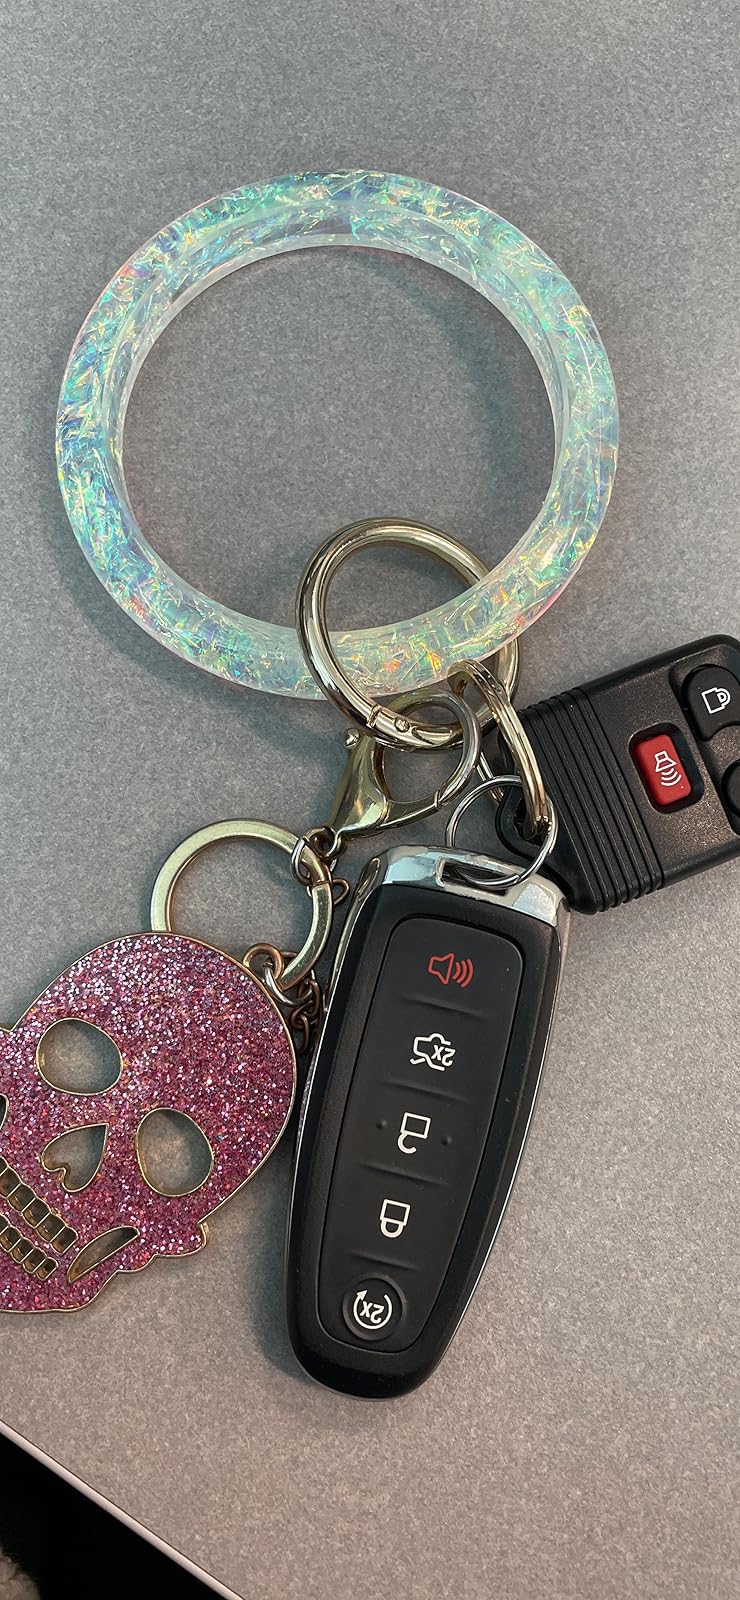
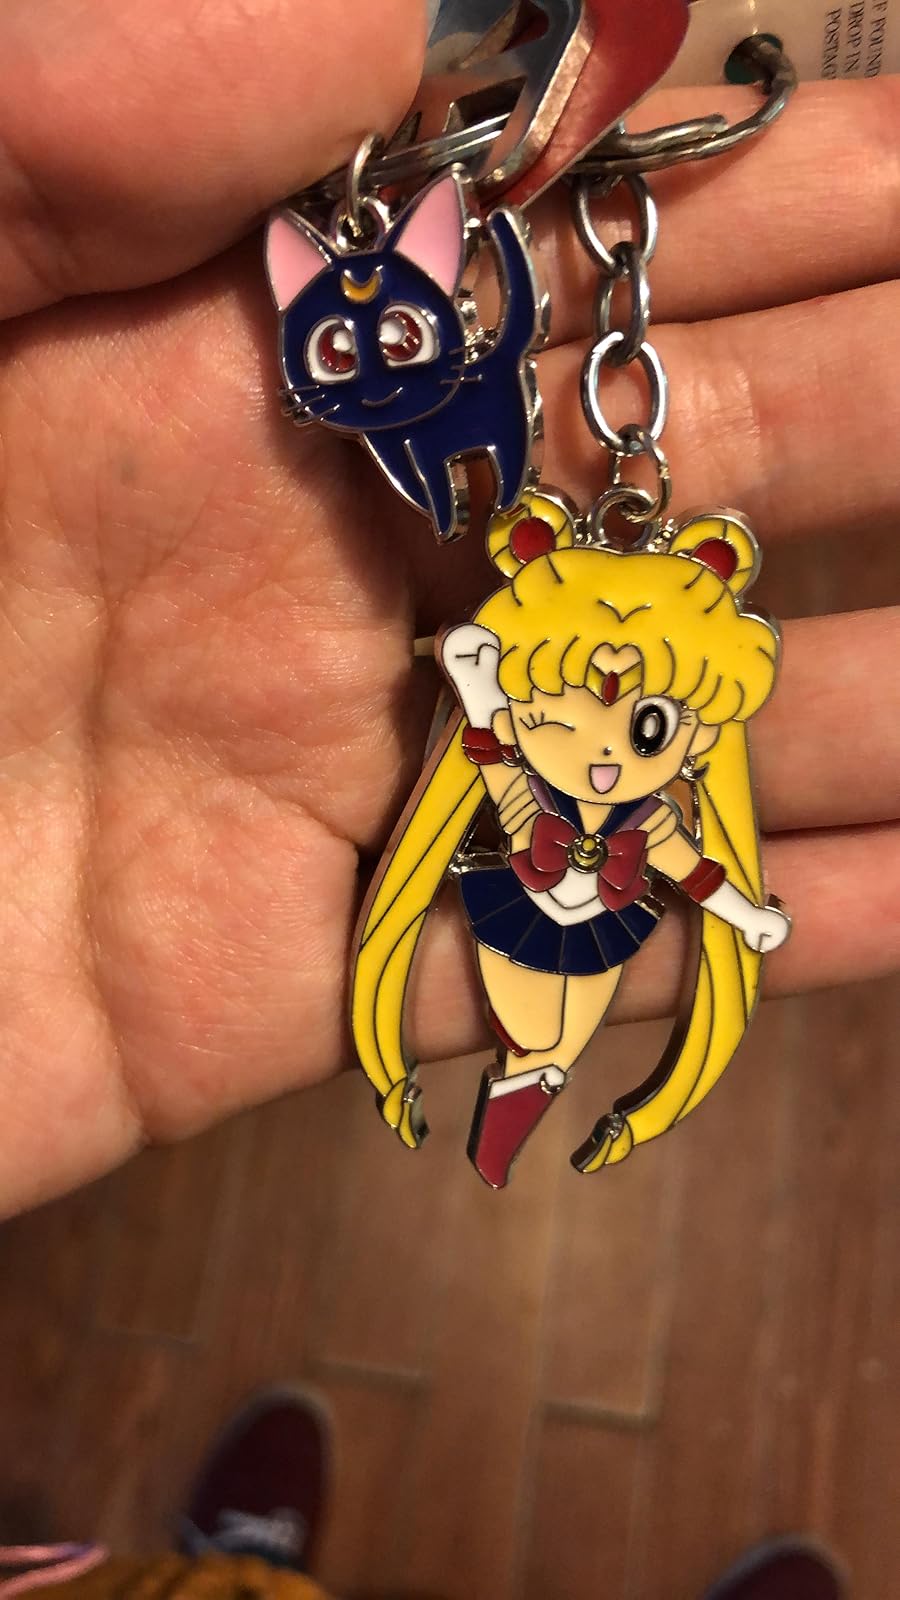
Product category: accessories_keychain
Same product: no